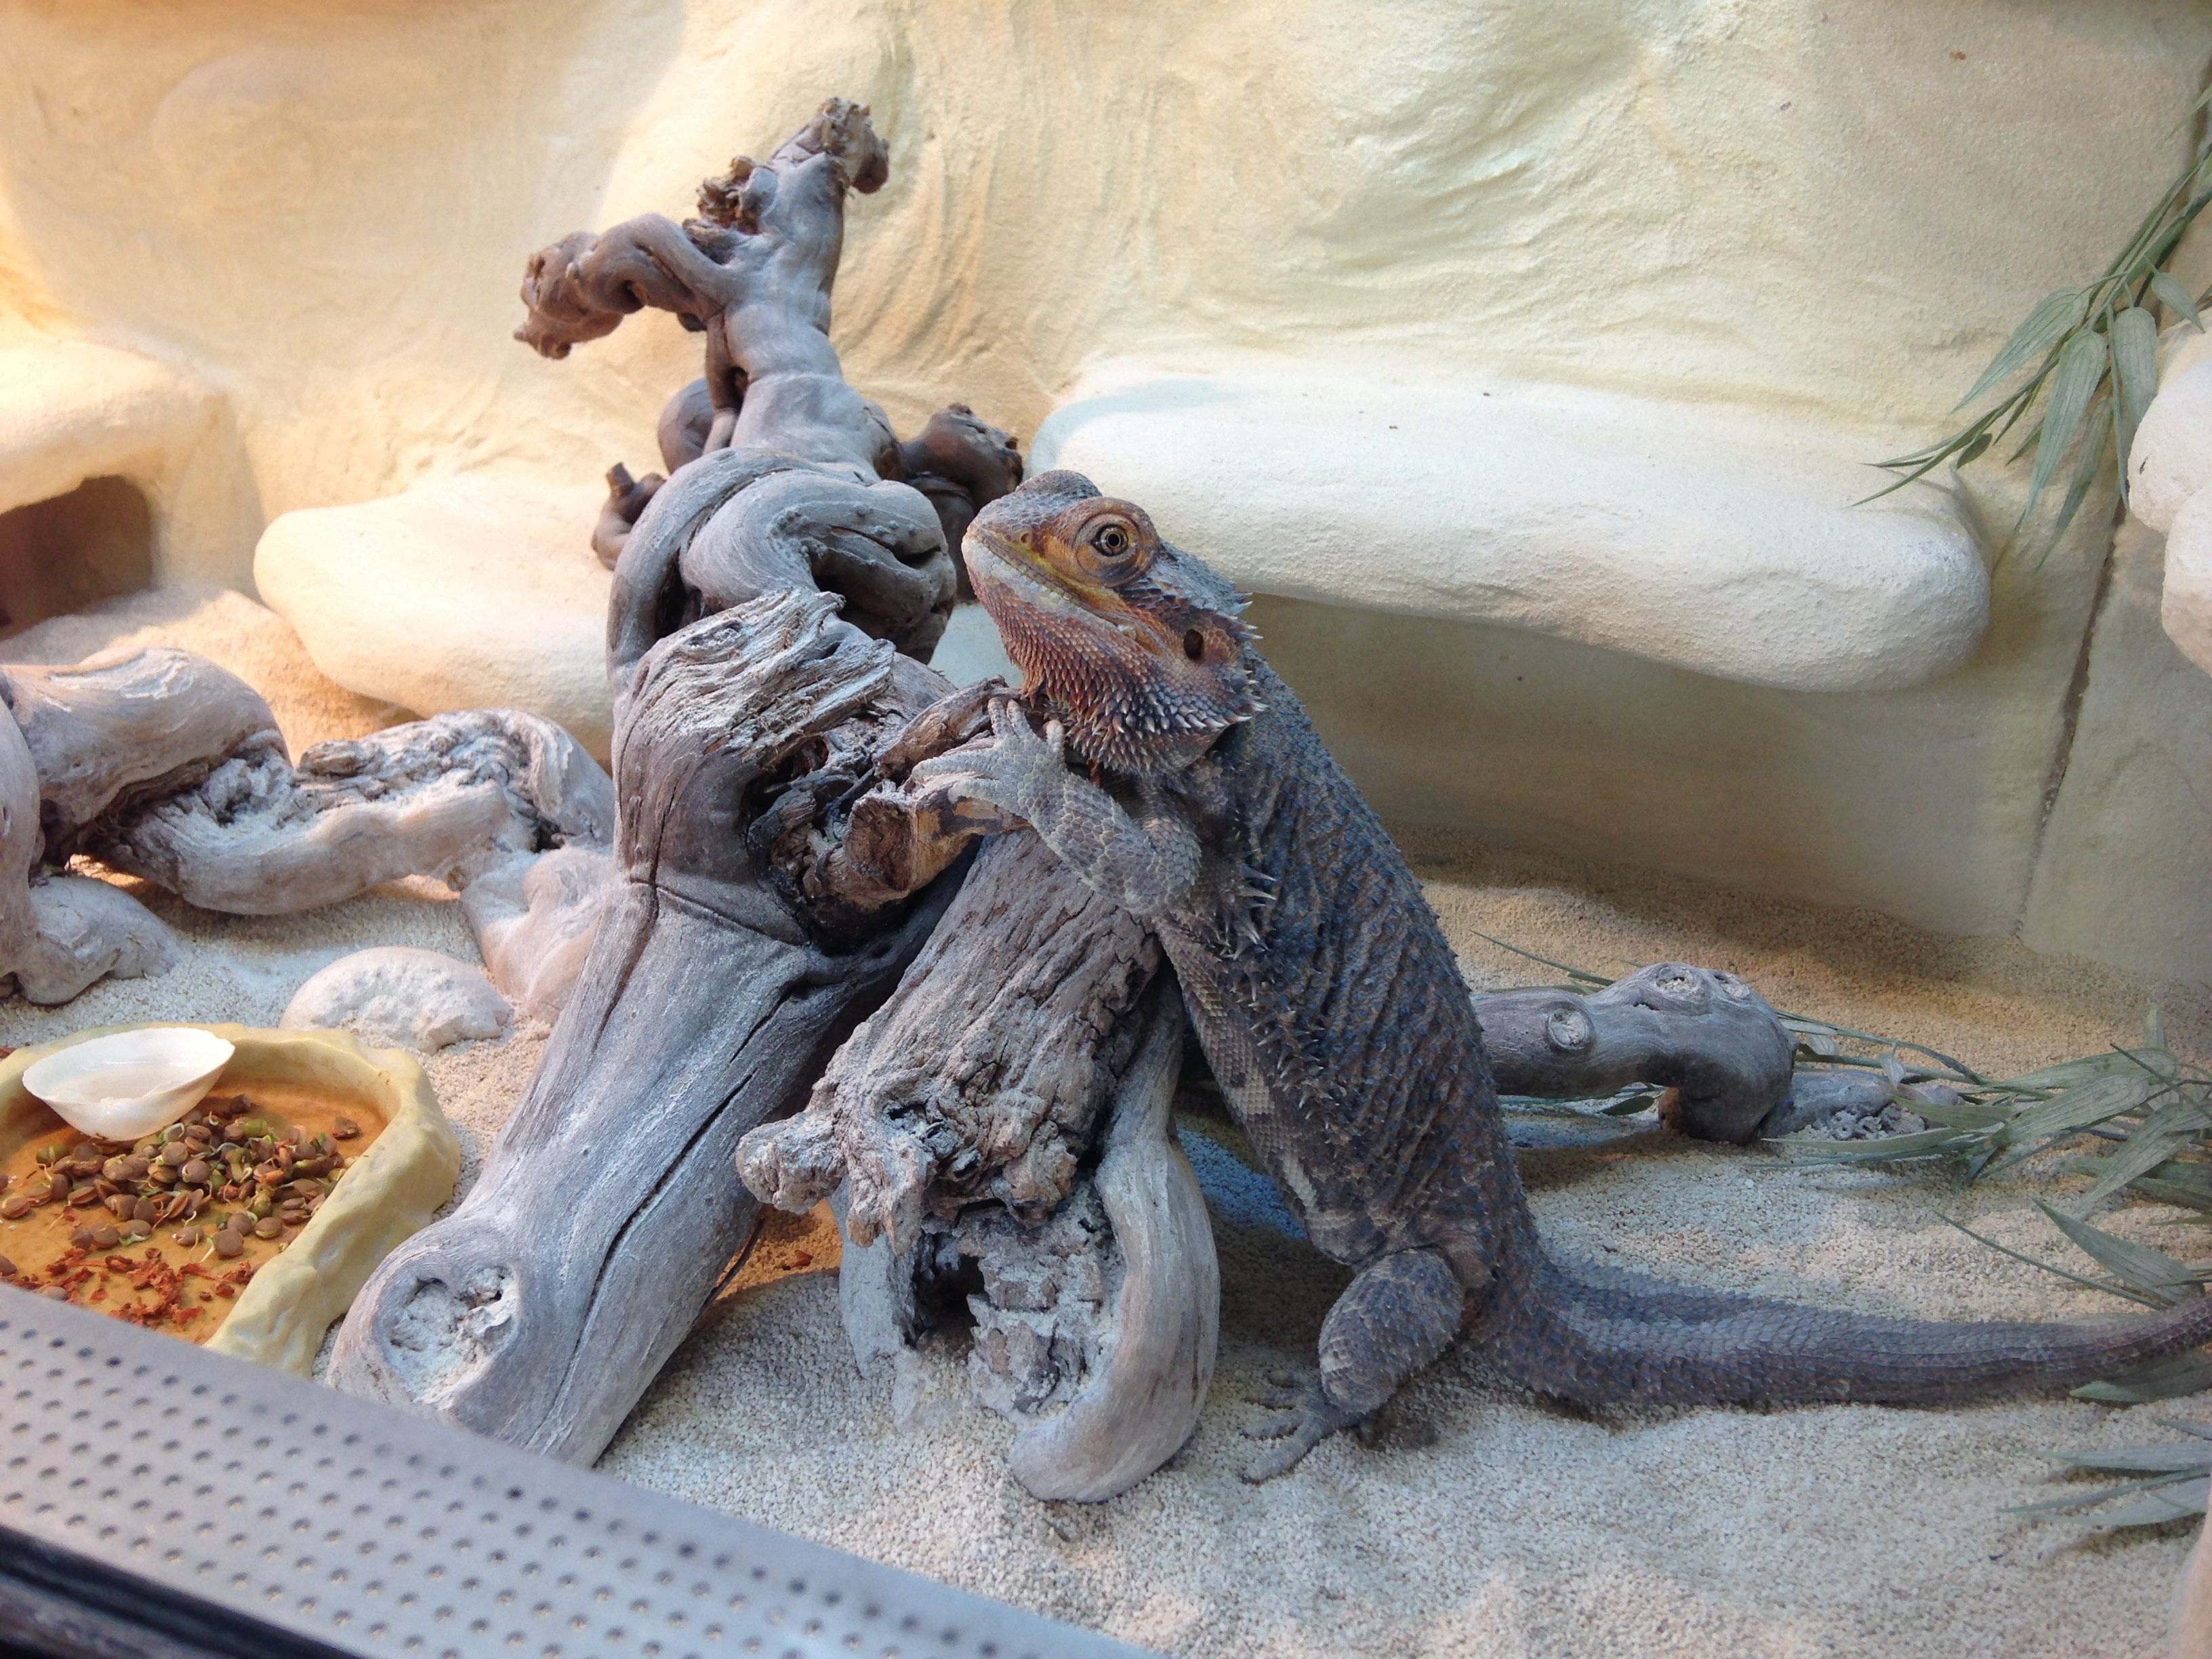
zoo, reptile, fauna, bearded dragon, crocodile, sculpture, art, carving, terrarium